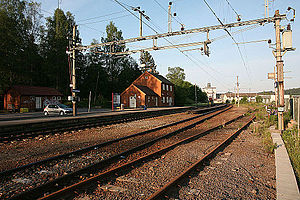
Rånåsfoss Station
Rånåsfoss Station er en jernbanestation, der ligger i området Rånåsfoss i Sørum kommune på Kongsvingerbanen i Norge. Stationen består af flere spor, to perroner og en stationsbygning opført i træ. Den betjenes af lokaltog mellem Asker og Kongsvinger.